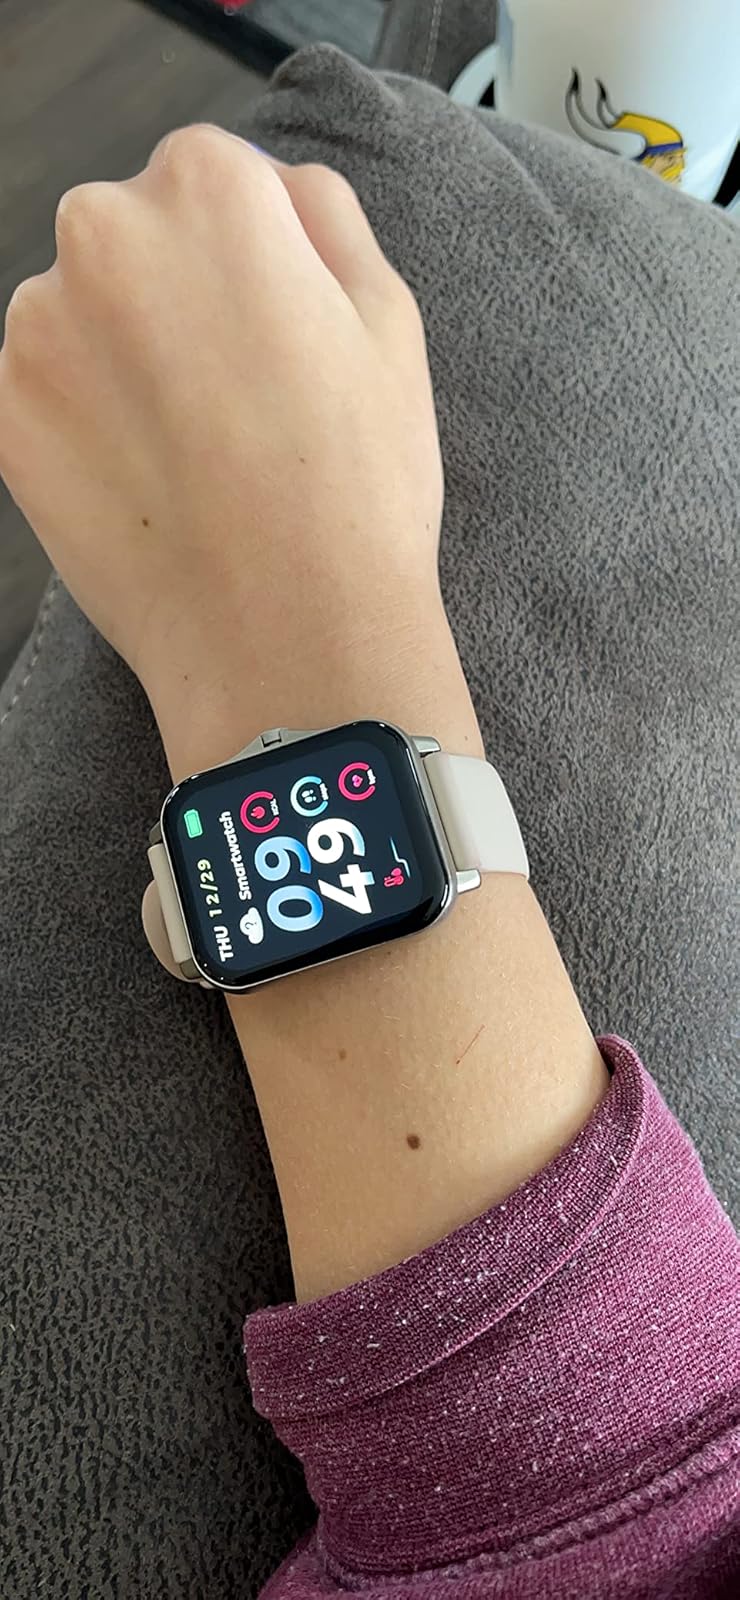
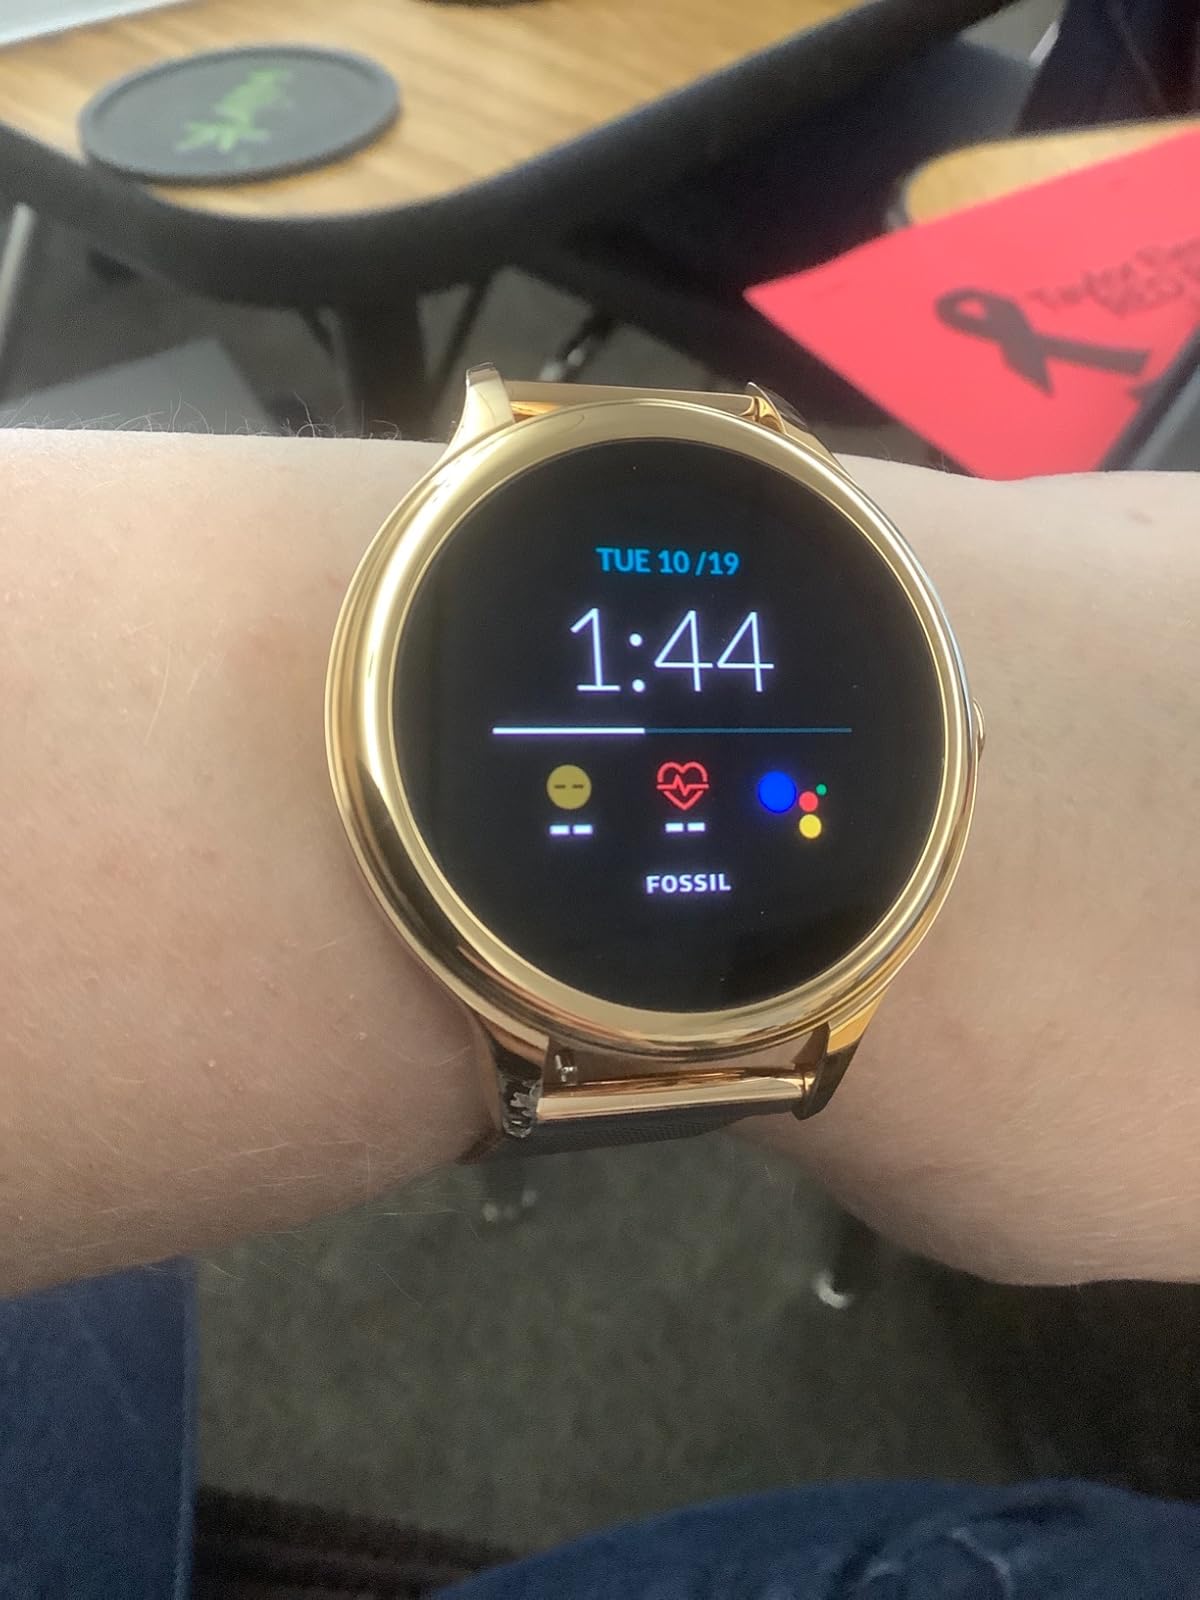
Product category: smartwatch
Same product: no